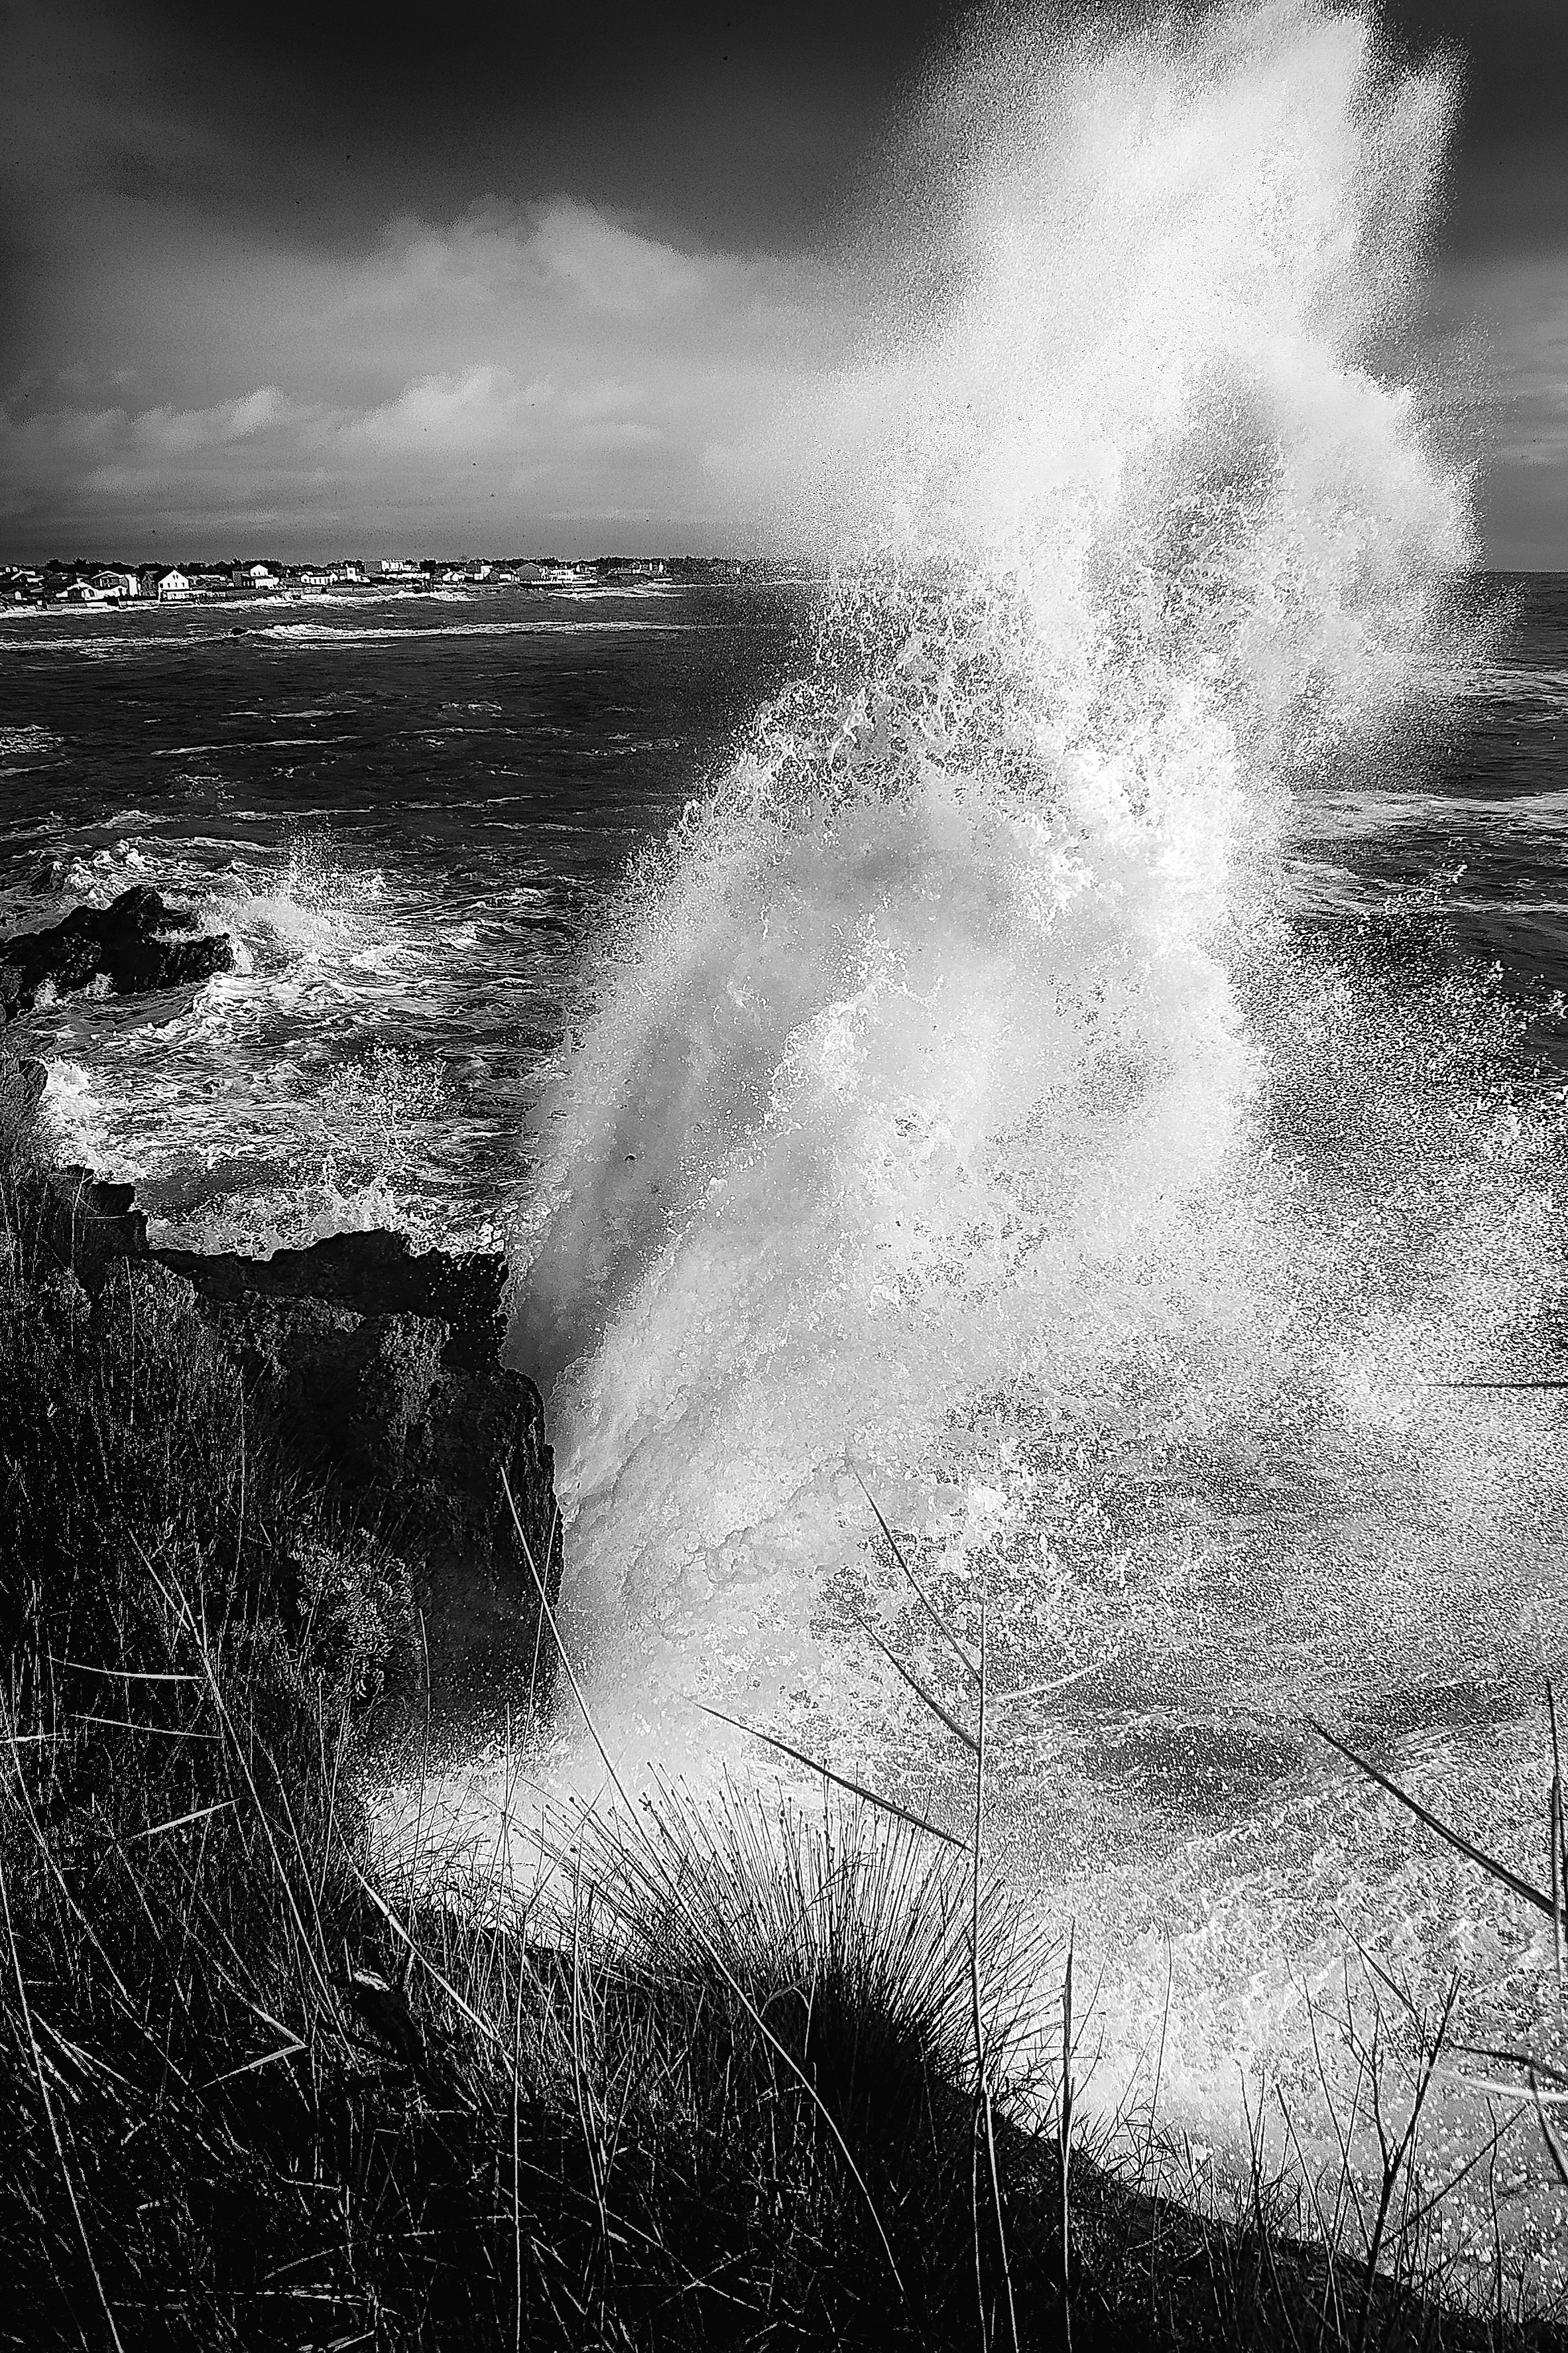
sea, coast, nature, rock, ocean, cloud, black and white, mist, photography, wave, wind, weather, monochrome, monochrome photography, atmospheric phenomenon, wind wave